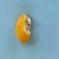
Maize quality: Bad